Juggling

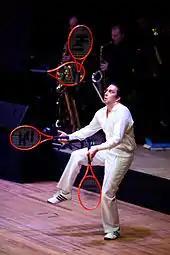
Juggling four racquets, Daniel Hochsteiner

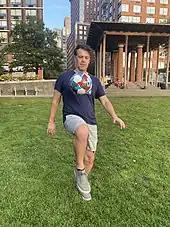
Juggling a Football

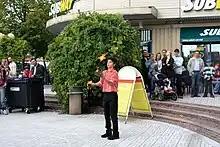
Young juggler performing during the 2009 Circus Festival in Kerava, Finland

Toss juggling and club passing world records used to be tracked by the Juggling Information Service Committee on Numbers Juggling (JISCON) (now defunct). Some records are tracked by Guinness World Records.